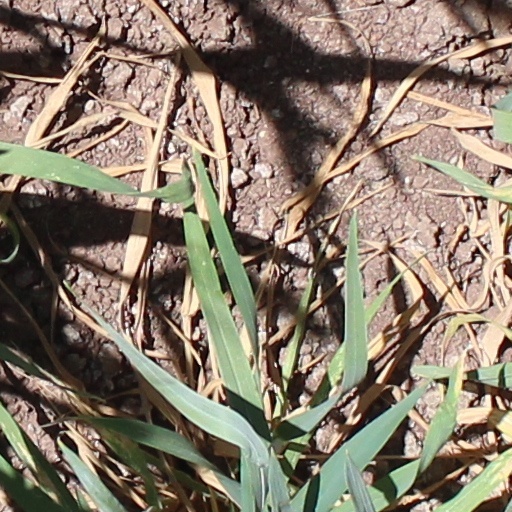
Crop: wheat